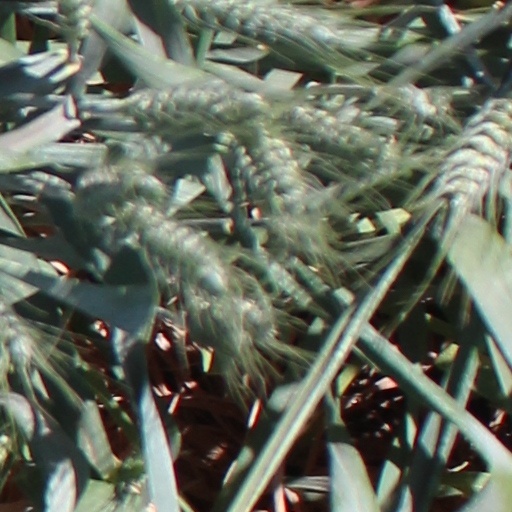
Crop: wheat